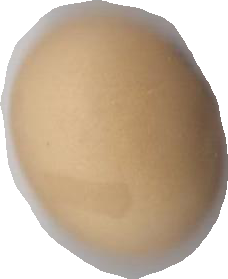
Variety: Anjasmoro